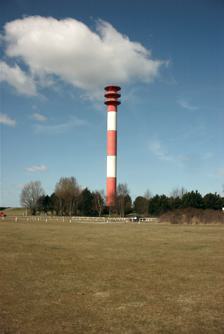
Building: Voslapp Rear Range Light
Country: Unknown
Year built: 1962
Lighthouse in Wilhelmshaven, Germany, part of Voslapp range lights Lighthouse Voslapp Rear Range Light Voslapp Oberfeuer Location Wilhelmshaven, Germany Coordinates 53°34′53.8″N 8°7′51.1″E / 53.581611°N 8.130861°E / 53.581611; 8.130861 Tower Constructed 1962 Foundation 26 posts, ø 50 centimetres (20 in), approx. 15.5 metres (51 ft) long Construction concrete tower Height 201 feet (61 m) Shape cylindrical tower with three galleries Markings tower painted with red and white horizontal bands Operator WSA Wilhelmshaven Light Focal height 198 feet (60 m) Intensity 1,590,000 cd Range 27 nautical miles (50 km; 31 mi) Characteristic white light, 3s on, 3s off, synchronized with Voslapp Front Range Light Voslapp Rear Range Light ( German : Voslapp Oberfeuer ) is an active lighthouse and range light in Voslapp, state of Lower Saxony , Germany . At a height of 201 feet (61 m) it is the twenty-second tallest "traditional lighthouse" in the world. It is located 4.3 kilometres (2.7 mi) south-southwest of Voslapp Front Range Light , behind the dike at the village of Voslapp, about 8 kilometres (5.0 mi) north of Wilhelmshaven . Evening view The tower is 4.5 metres (15 ft) in diameter. The lamp used is a 250 W lamp. The Voslapp Range Lights replaced a single lighthouse which was built in 1907. The site is open, but the tower is closed to the public. See also Germany portal Engineering portal List of lighthouses and lightvessels in Germany List of tallest lighthouses in the world References Wikimedia Commons has media related to Voslapp Range Rear .